History of bookselling

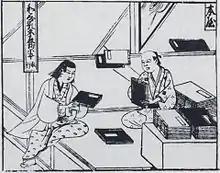
Japanese bookseller from the "Jinrin kinmo zui" (An Illustrated Encyclopedia of Humanity) from 1690

The selling of books dates back to ancient times. The founding of libraries in c.300 BC stimulated the energies of the Athenian booksellers. In Rome, toward the end of the republic, it became the fashion to have a library, and Roman booksellers carried on a flourishing trade.